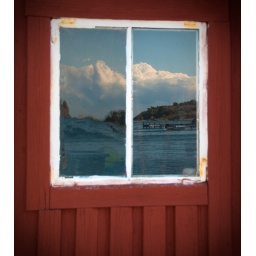
Reflections in a very old crooked window glass and a modern one.